Elizabeth Jane Ward

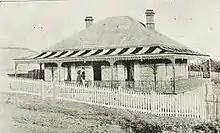
"Beulah" Blackheath, New South Wales. Residence of Elizabeth Jane Ward

By 1903, she relocated to Blackheath in the Blue Mountains and held her positions as vice-president and State press superintendent and correspondent for the Sydney Woman's Christian Temperance Union.